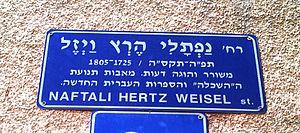
Naphtali Herz Wessely, également appelé Hartwig Wessely, né en 1725 à Hambourg, mort le 28 février 1805 dans la même ville, est un écrivain, philosophe, philologue, poète et éducateur juif allemand, promoteur de la Haskala, le renouveau intellectuel juif aussi appelé les Lumières juives.